Zamperini Field

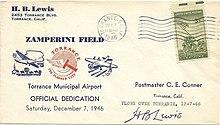
Uncataloged first day cover for the dedication of Zamperini Field, Torrance, CA. By Harry Burton Lewis, Public Relations / Operations Manager of Allied's Airports, Inc. and Ex. Sec. of Torrance Chamber of Commerce.

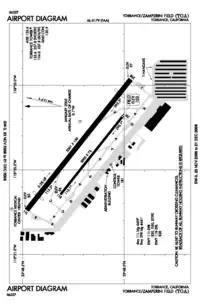
FAA diagram

Zamperini Field is a public airport three miles (5 km) southwest of downtown Torrance, in Los Angeles County, California, United States.